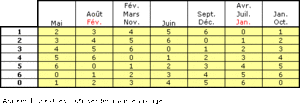
Calendrier perpétuel Moret. Tableau 2